Marco Ruben

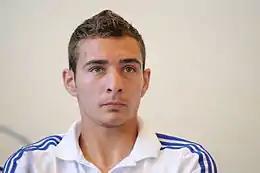
Ruben in 2012

Marco Gastón Ruben Rodríguez (born 26 October 1986) is an Argentine former professional footballer who played as a striker.